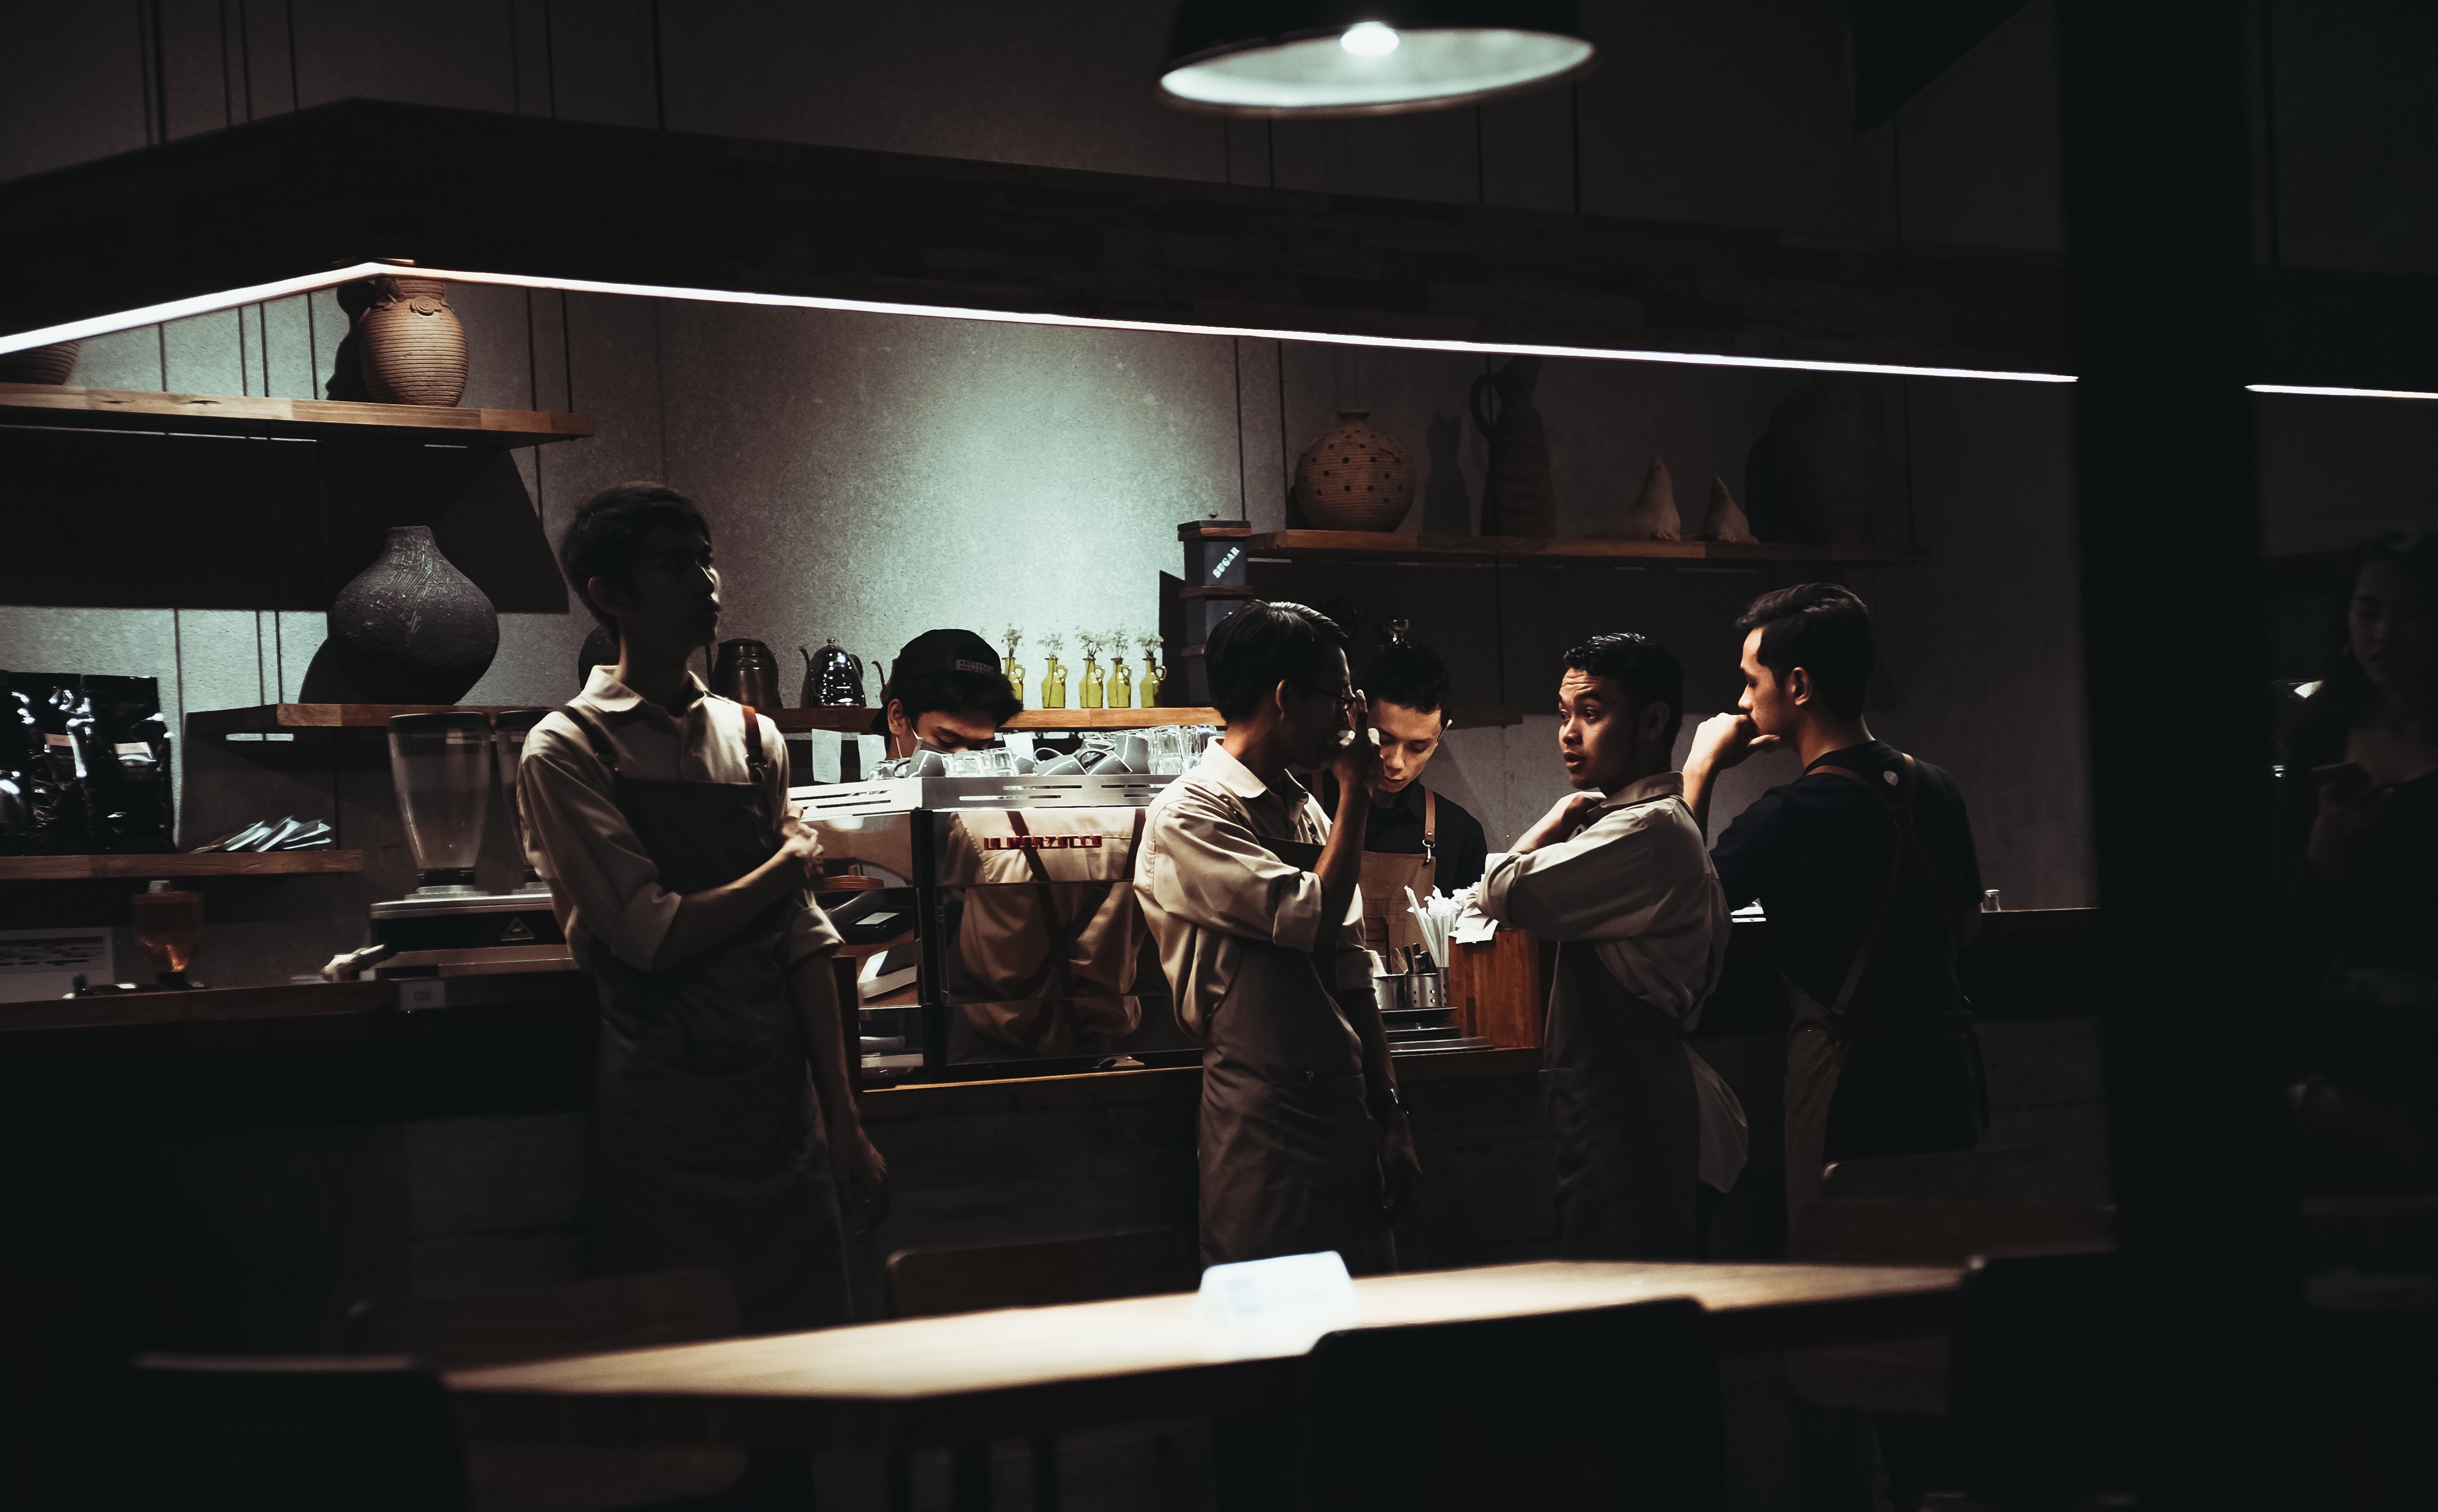
music, musician, stage, orchestra